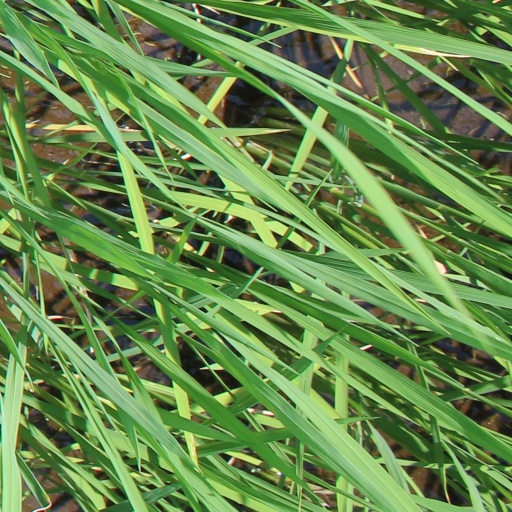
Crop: rice